Nageeb Arbeely

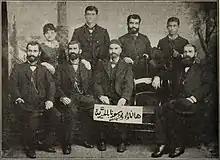
Portrait of the Arbeely family, Nageeb is seated first to the left

Nageeb Arbeely, (July 1863 – January 28, 1904) was a naturalized-American of Syrian descent, appointed by President Grover Cleveland to the post of Consul in Jerusalem in 1885.